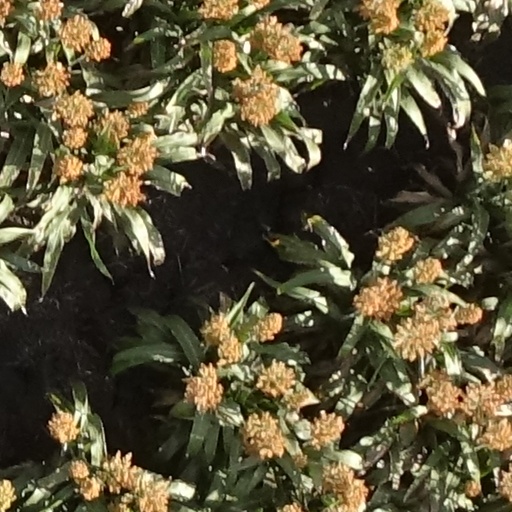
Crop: sorghum